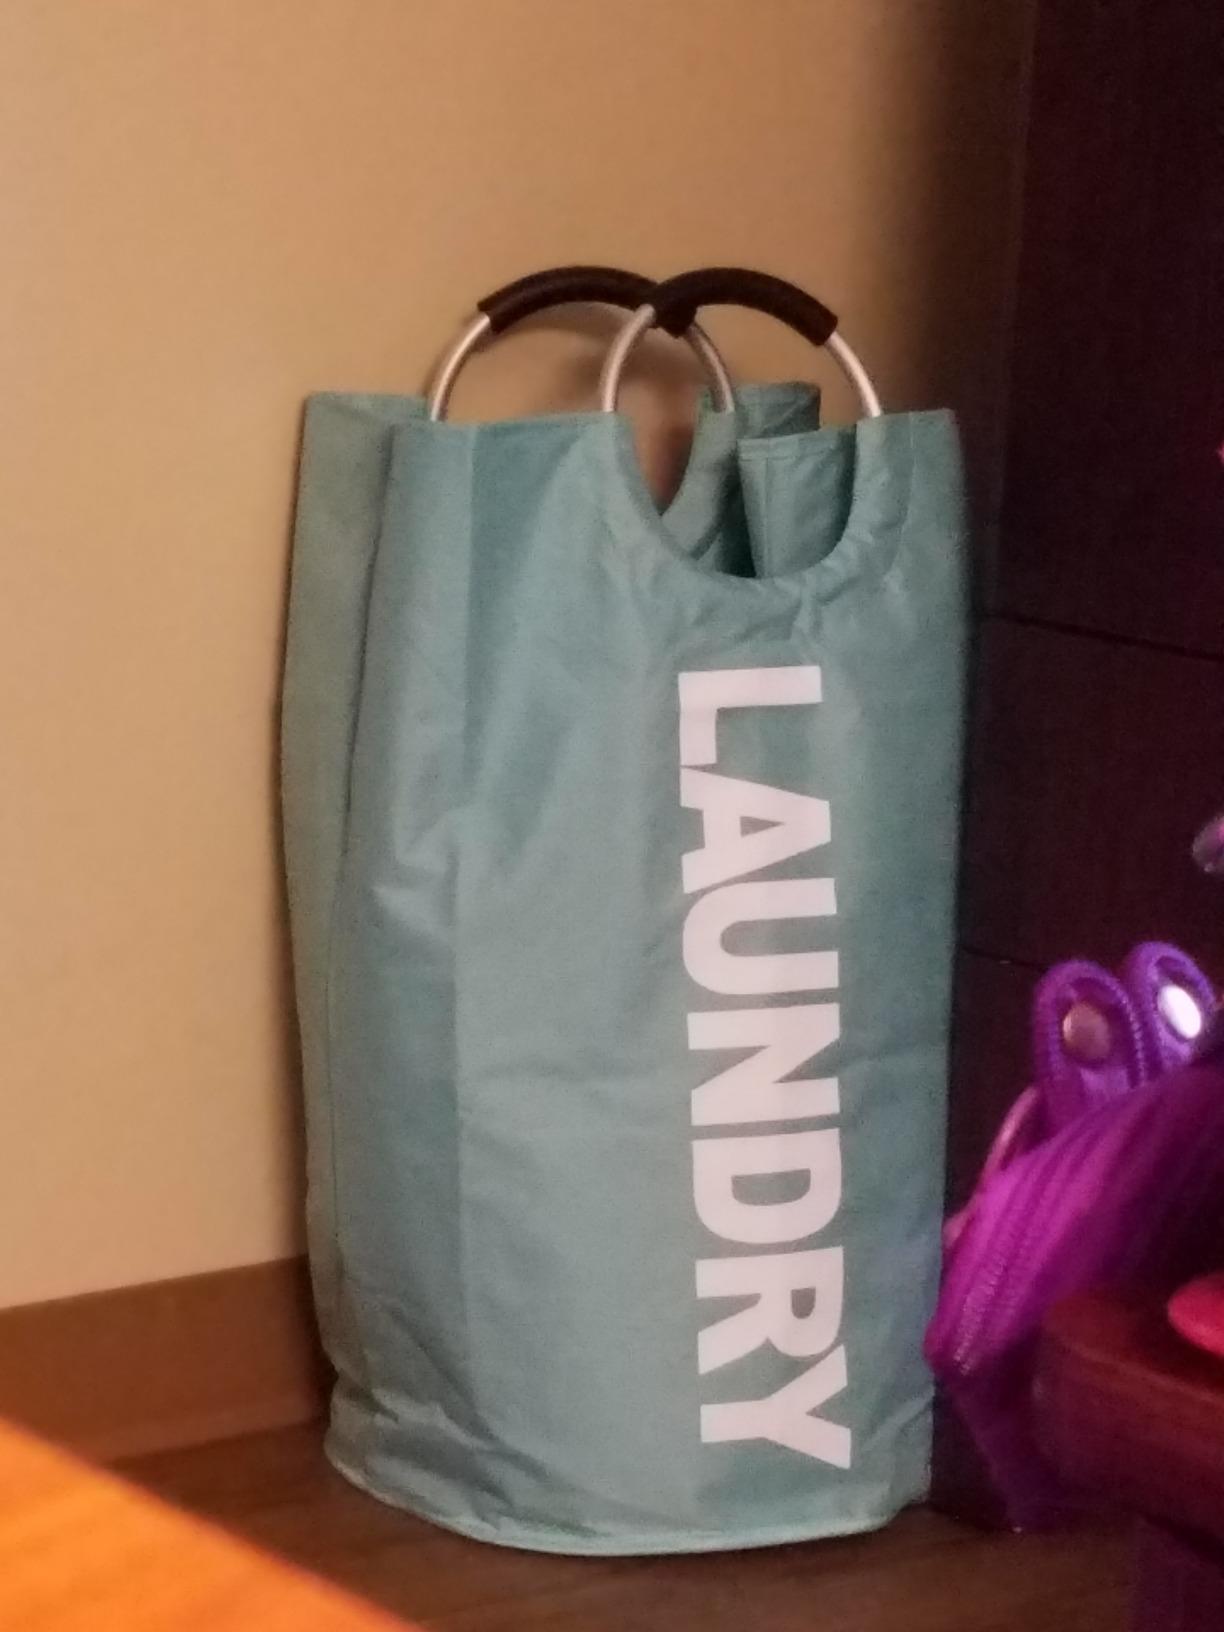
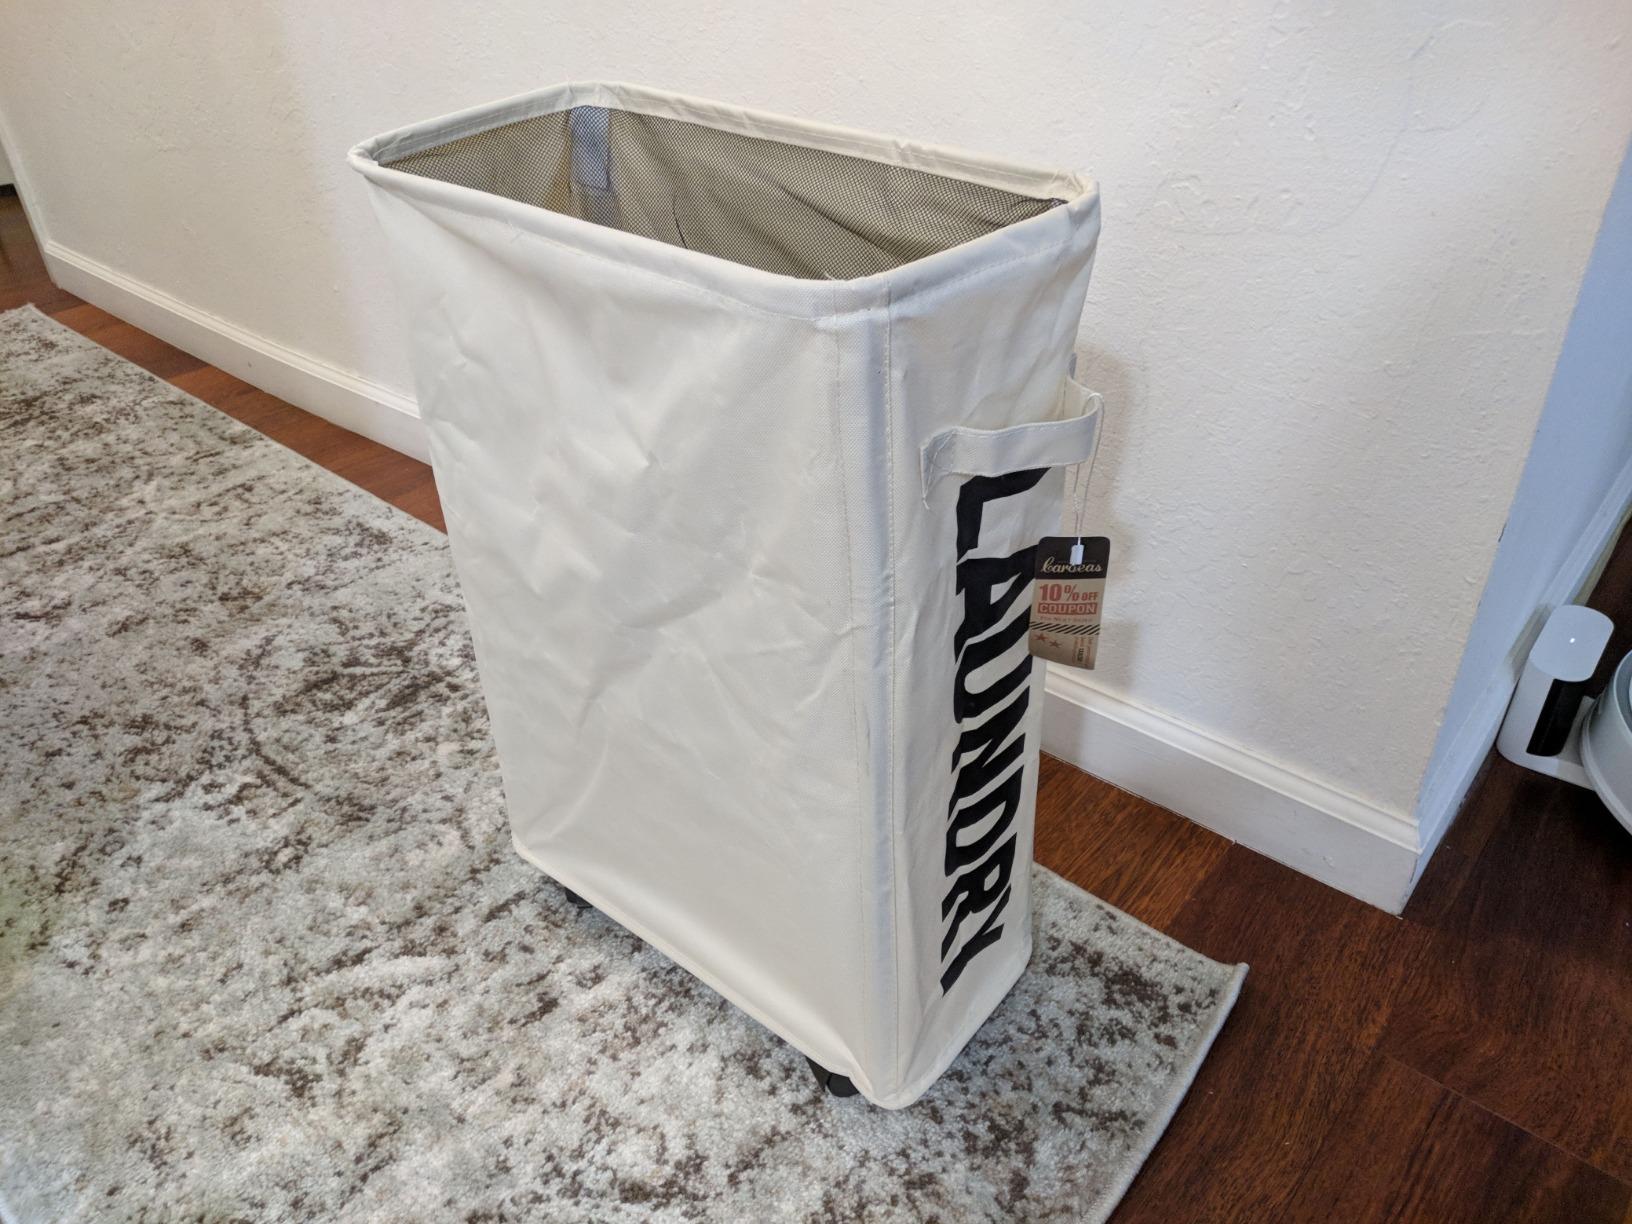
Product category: items_hamper
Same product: no